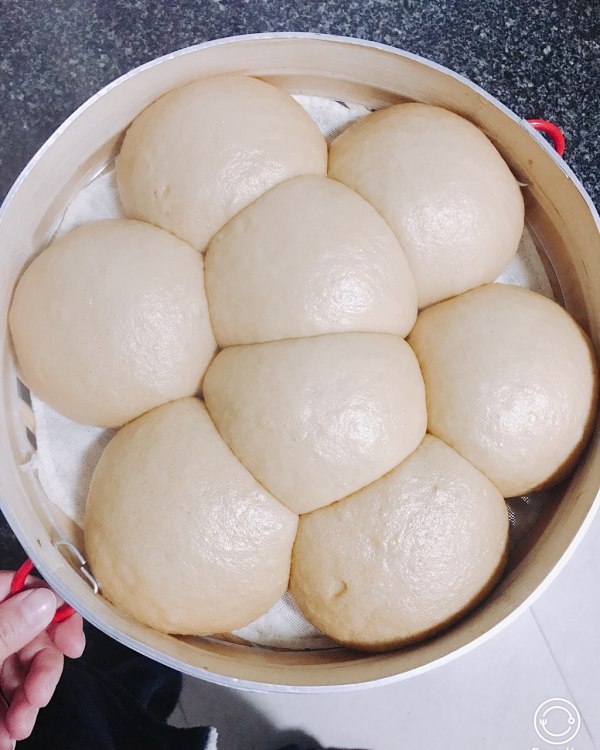
Label: trash